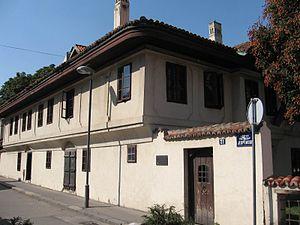
Dorćol est un quartier de Belgrade situé dans la municipalité de Stari grad. En 2002, il comptait 22 707 habitants.
Stari grad, la « vieille ville », est une municipalité de Serbie. Elle figure parmi les 17 municipalités constituant la Ville de Belgrade et elle fait partie des 10 municipalités urbaines qui composent la ville de Belgrade intra muros. Stari grad est la partie la plus centrale et la plus ancienne de la capitale serbe. Au recensement de 2011, elle comptait 48 061 habitants.
Le Musée de Vuk et Dositej est un musée de Belgrade, la capitale de la Serbie. Il est situé 21 rue Gospodar Jevremova, dans la municipalité de Stari grad. Le bâtiment qui abrite le musée figure sur la liste des monuments culturels d'importance exceptionnelle de la République de Serbie et sur la liste des biens culturels de la Ville de Belgrade.
La rue Gospodar Jevremova est une rue de Belgrade, la capitale de la Serbie. Elle est située dans le quartier de Dorćol et dans la municipalité de Stari grad.